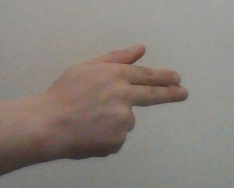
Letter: ghain